Andriy Shevchenko

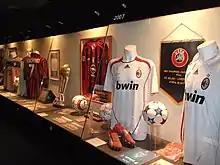
Shevchenko's number 7 Milan jersey in the San Siro museum

Shevchenko earned 111 appearances and scored 48 goals for the Ukraine national team, representing the country at the 2006 FIFA World Cup and UEFA Euro 2012. He debuted in 1995 in a friendly match against Croatia